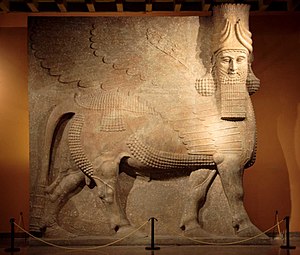
Khorsabad
En bevinget tyr med menneskehoved fundet i oldtidsbyen Dur-Sargon, hvor Khorsabad i dag er beliggende.
Khorsabad er en assyrisk oldtidsby i det nordlige Irak, 20 km nordøst for Mosul. Der lå den tidligere hovedstad Dur-Sargon.